That Lovely Girl

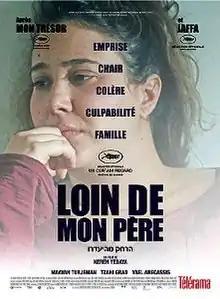
Film poster

That Lovely Girl ( (lit. Far from my father)) is a 2014 Israeli-French drama film directed by Keren Yedaya, starring Meyen Turgeman, Tzahi Grad, and Yael Abecasis in the lead roles. It was selected to compete in the Un Certain Regard section at the 2014 Cannes Film Festival.